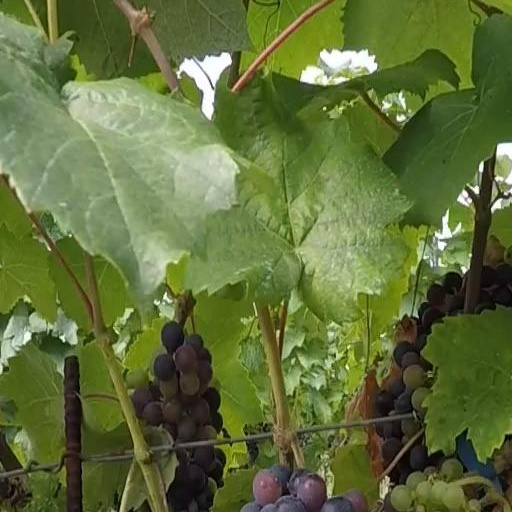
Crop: grape